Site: saxony
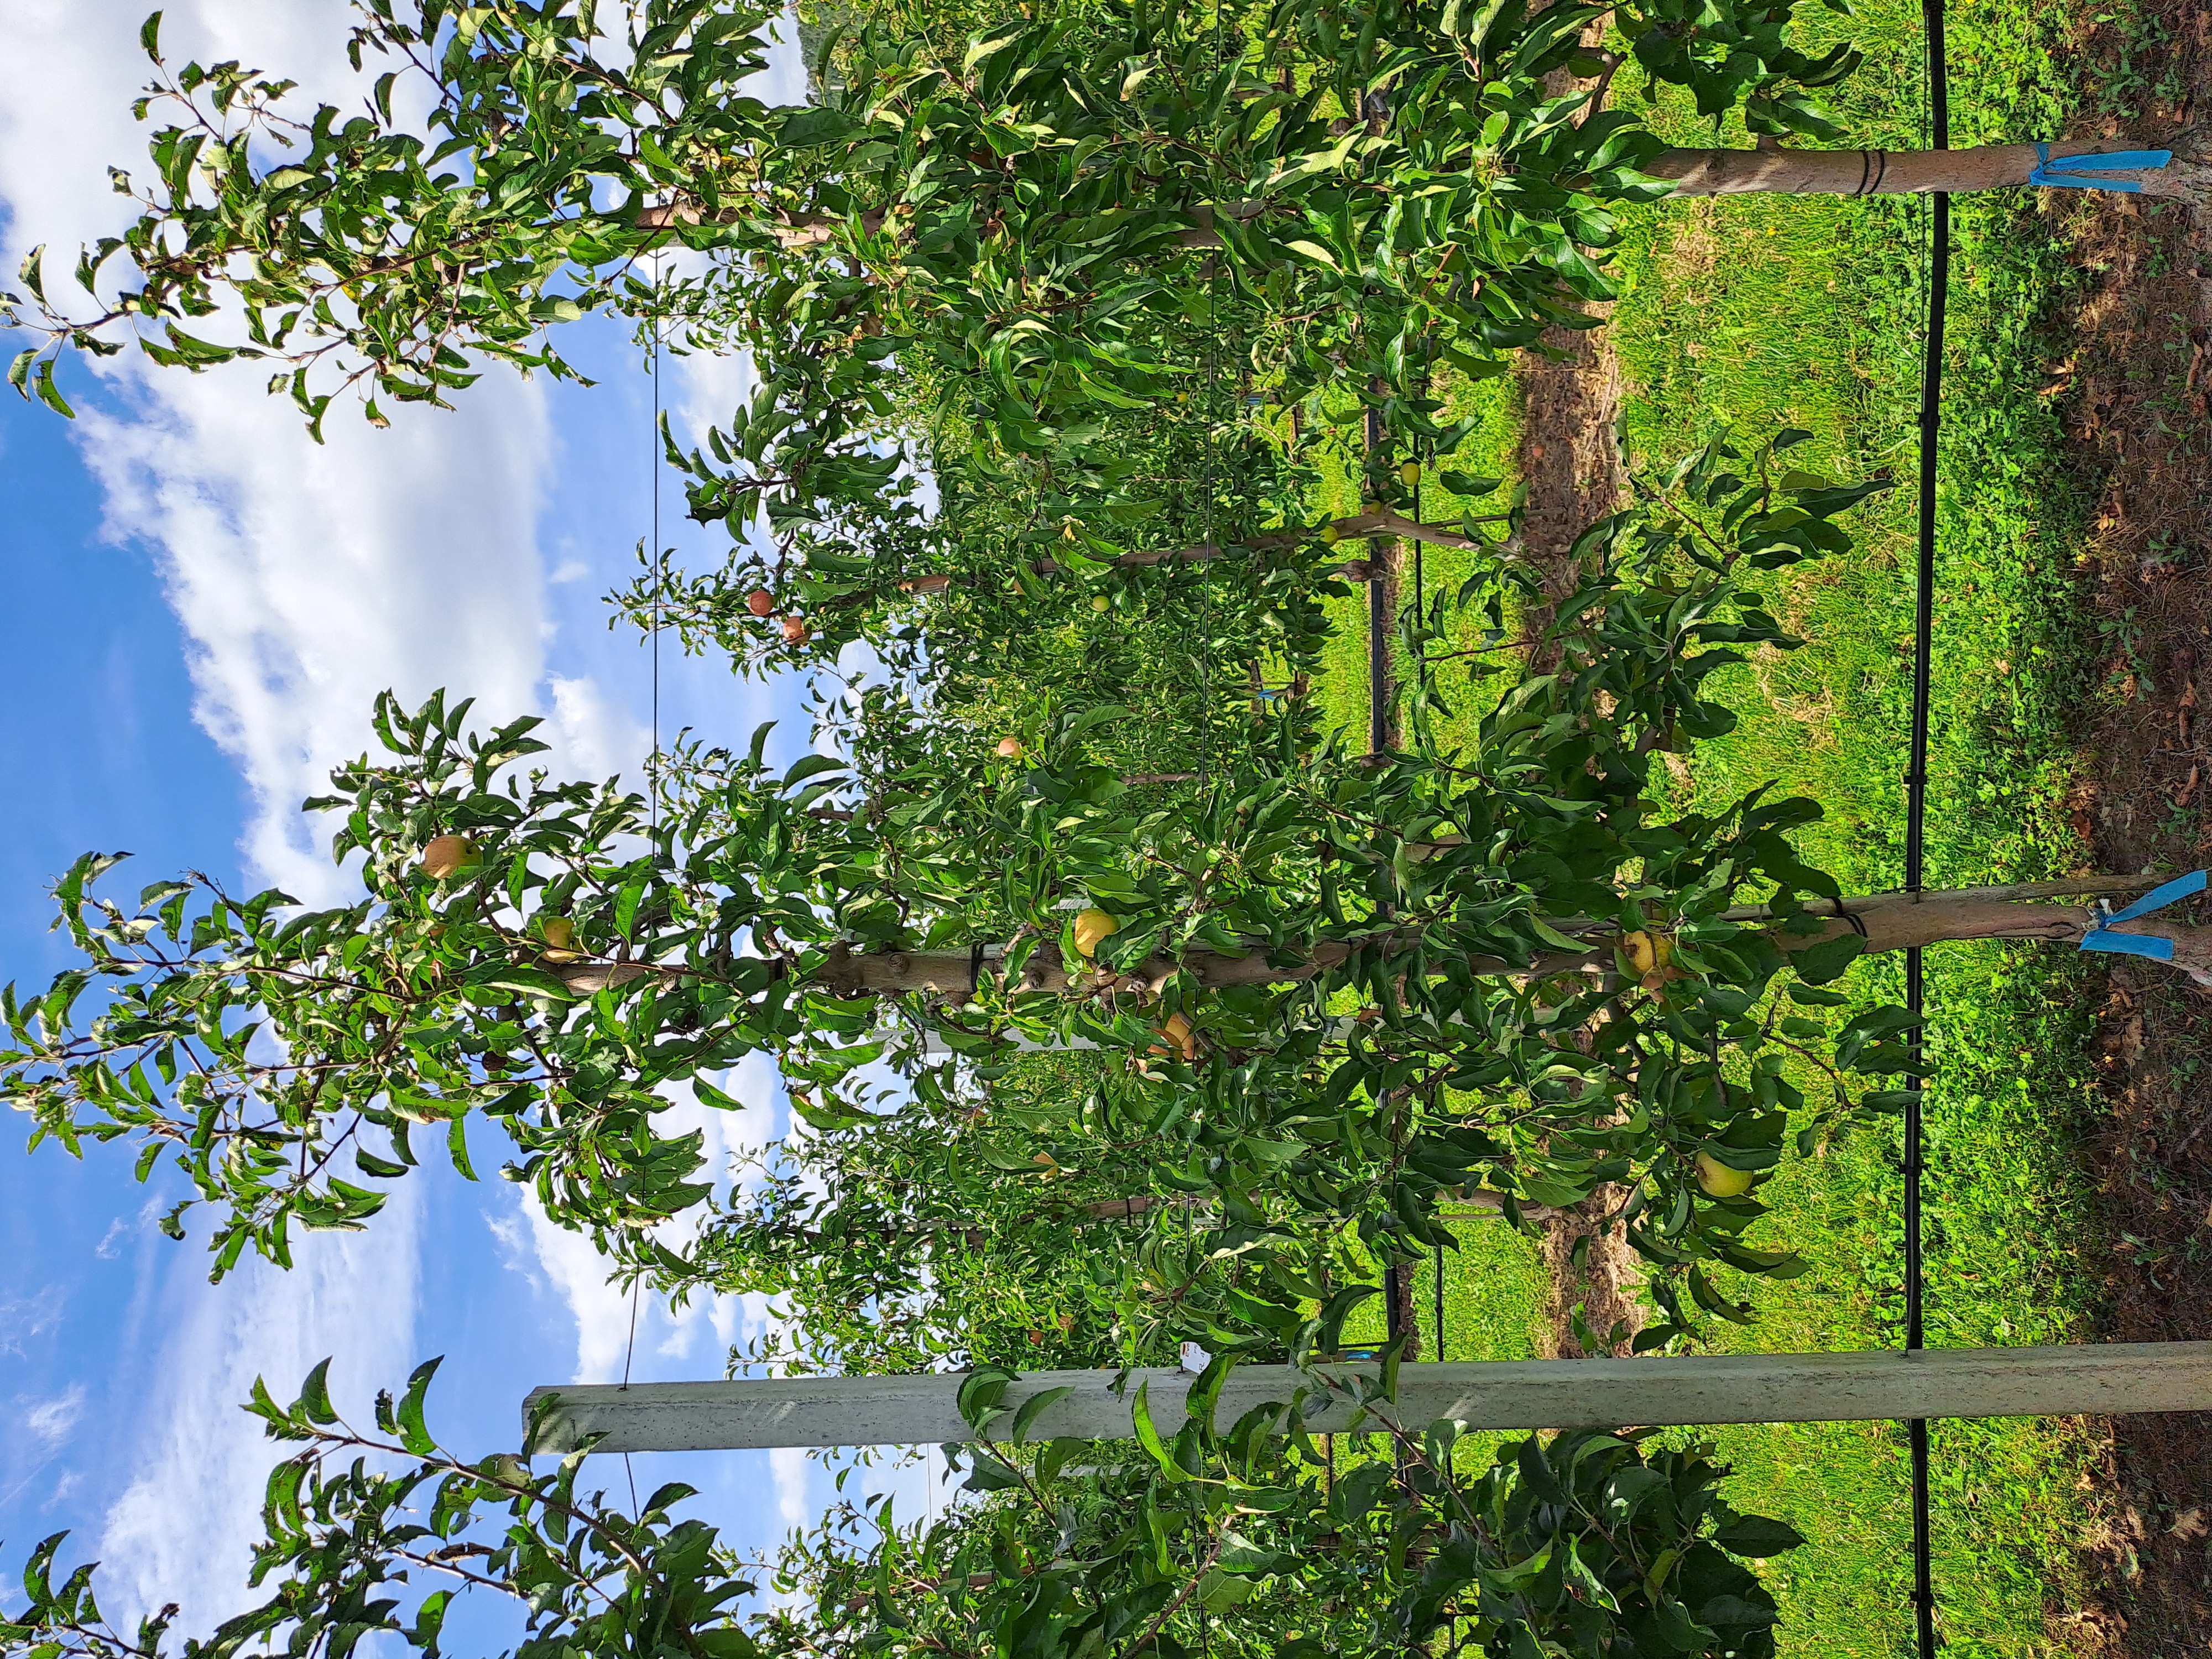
Growth stage (BBCH 85): Maturity of fruit and seed